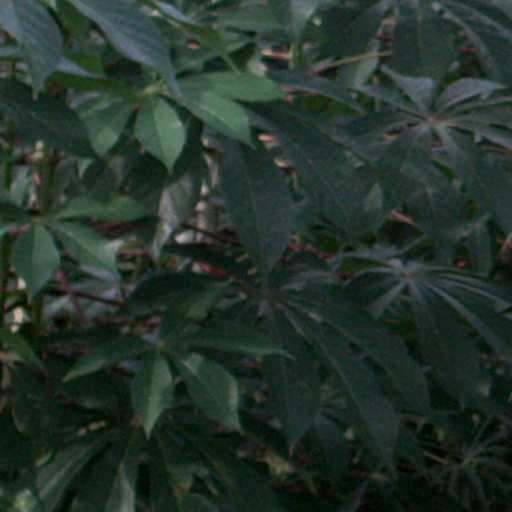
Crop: cassava